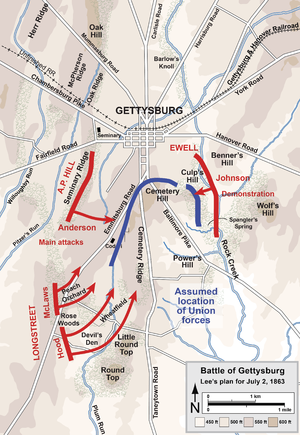
Slaget ved Gettysburg / Slagets anden dag / Planer og bevægelser
Lees slagplan for 2. juli      Konfødererede      Unionen
Slaget ved Gettysburg stod mellem den 1. og 3. juli 1863 under den amerikanske borgerkrig. Slaget blev udkæmpet ved den lille by Gettysburg i det sydøstlige Pennsylvania. Sydstatsgeneralen Robert E. Lee havde ført sin hær ind i nordstaten Pennsylvania for dels at true Unionens hovedstad Washington D.C. og dels at lette presset på Virginia, som to år inde i krigen havde lidt voldsomt under de to hæres manøvrer.